Julien Delbecque

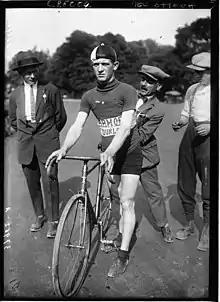
Delbecque in 1926

Julien Delbecque (1 September 1903 – 22 October 1977) was a Belgian racing cyclist. He won the 1925 Tour of Flanders and the 1926 Paris–Roubaix.